Rogvolod

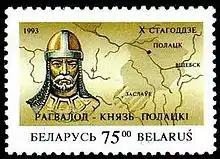
Rogvolod in a 1993 Belarusian stamp

Rogvolod (920978) was the first chronicled prince of Polotsk. He reigned until 978, when he and his two sons were killed by Vladimir the Great, then the prince of Novgorod, who took his daughter Rogneda as a wife.